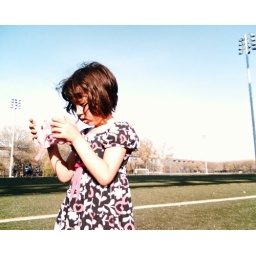
This is the camera she got for being the flower girl in Lauren's wedding.